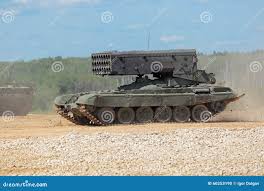
Label: Self Propelled Artillery